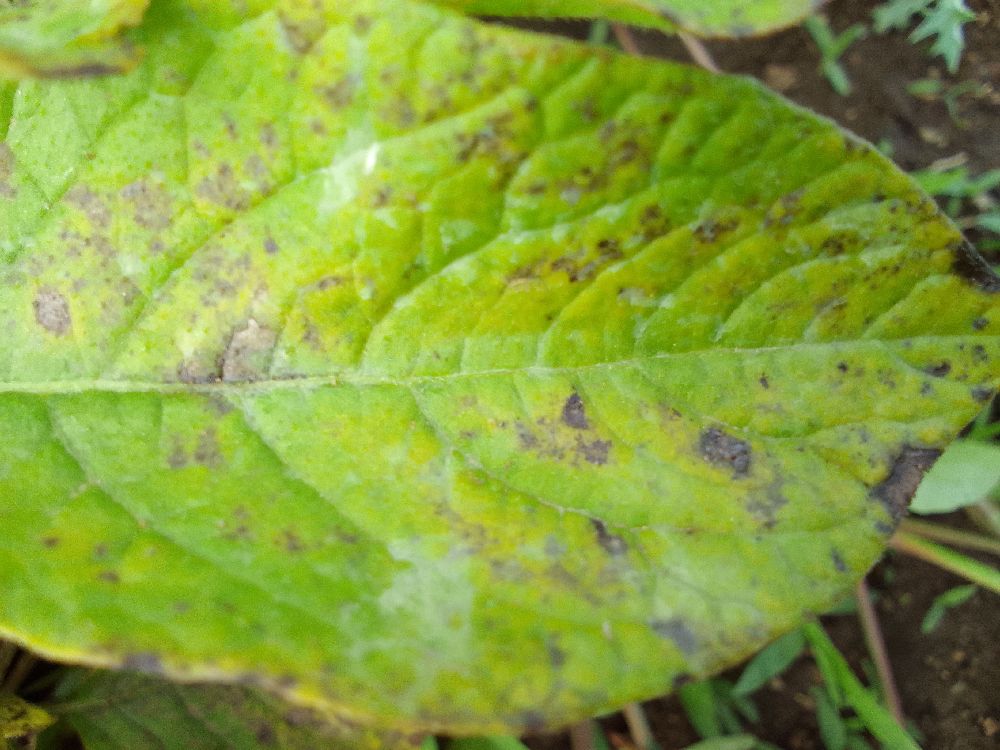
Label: Early blight